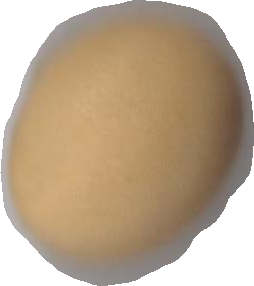
Variety: Dega